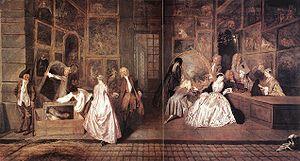
Jean-Antoine Watteau, plus connu sous le nom d’Antoine Watteau, né à Valenciennes le 10 octobre 1684 et mort à Nogent-sur-Marne le 18 juillet 1721, est un peintre français devenu célèbre par ses représentations de « fêtes galantes ».